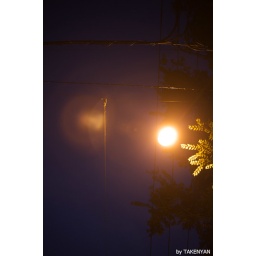
orange in blue